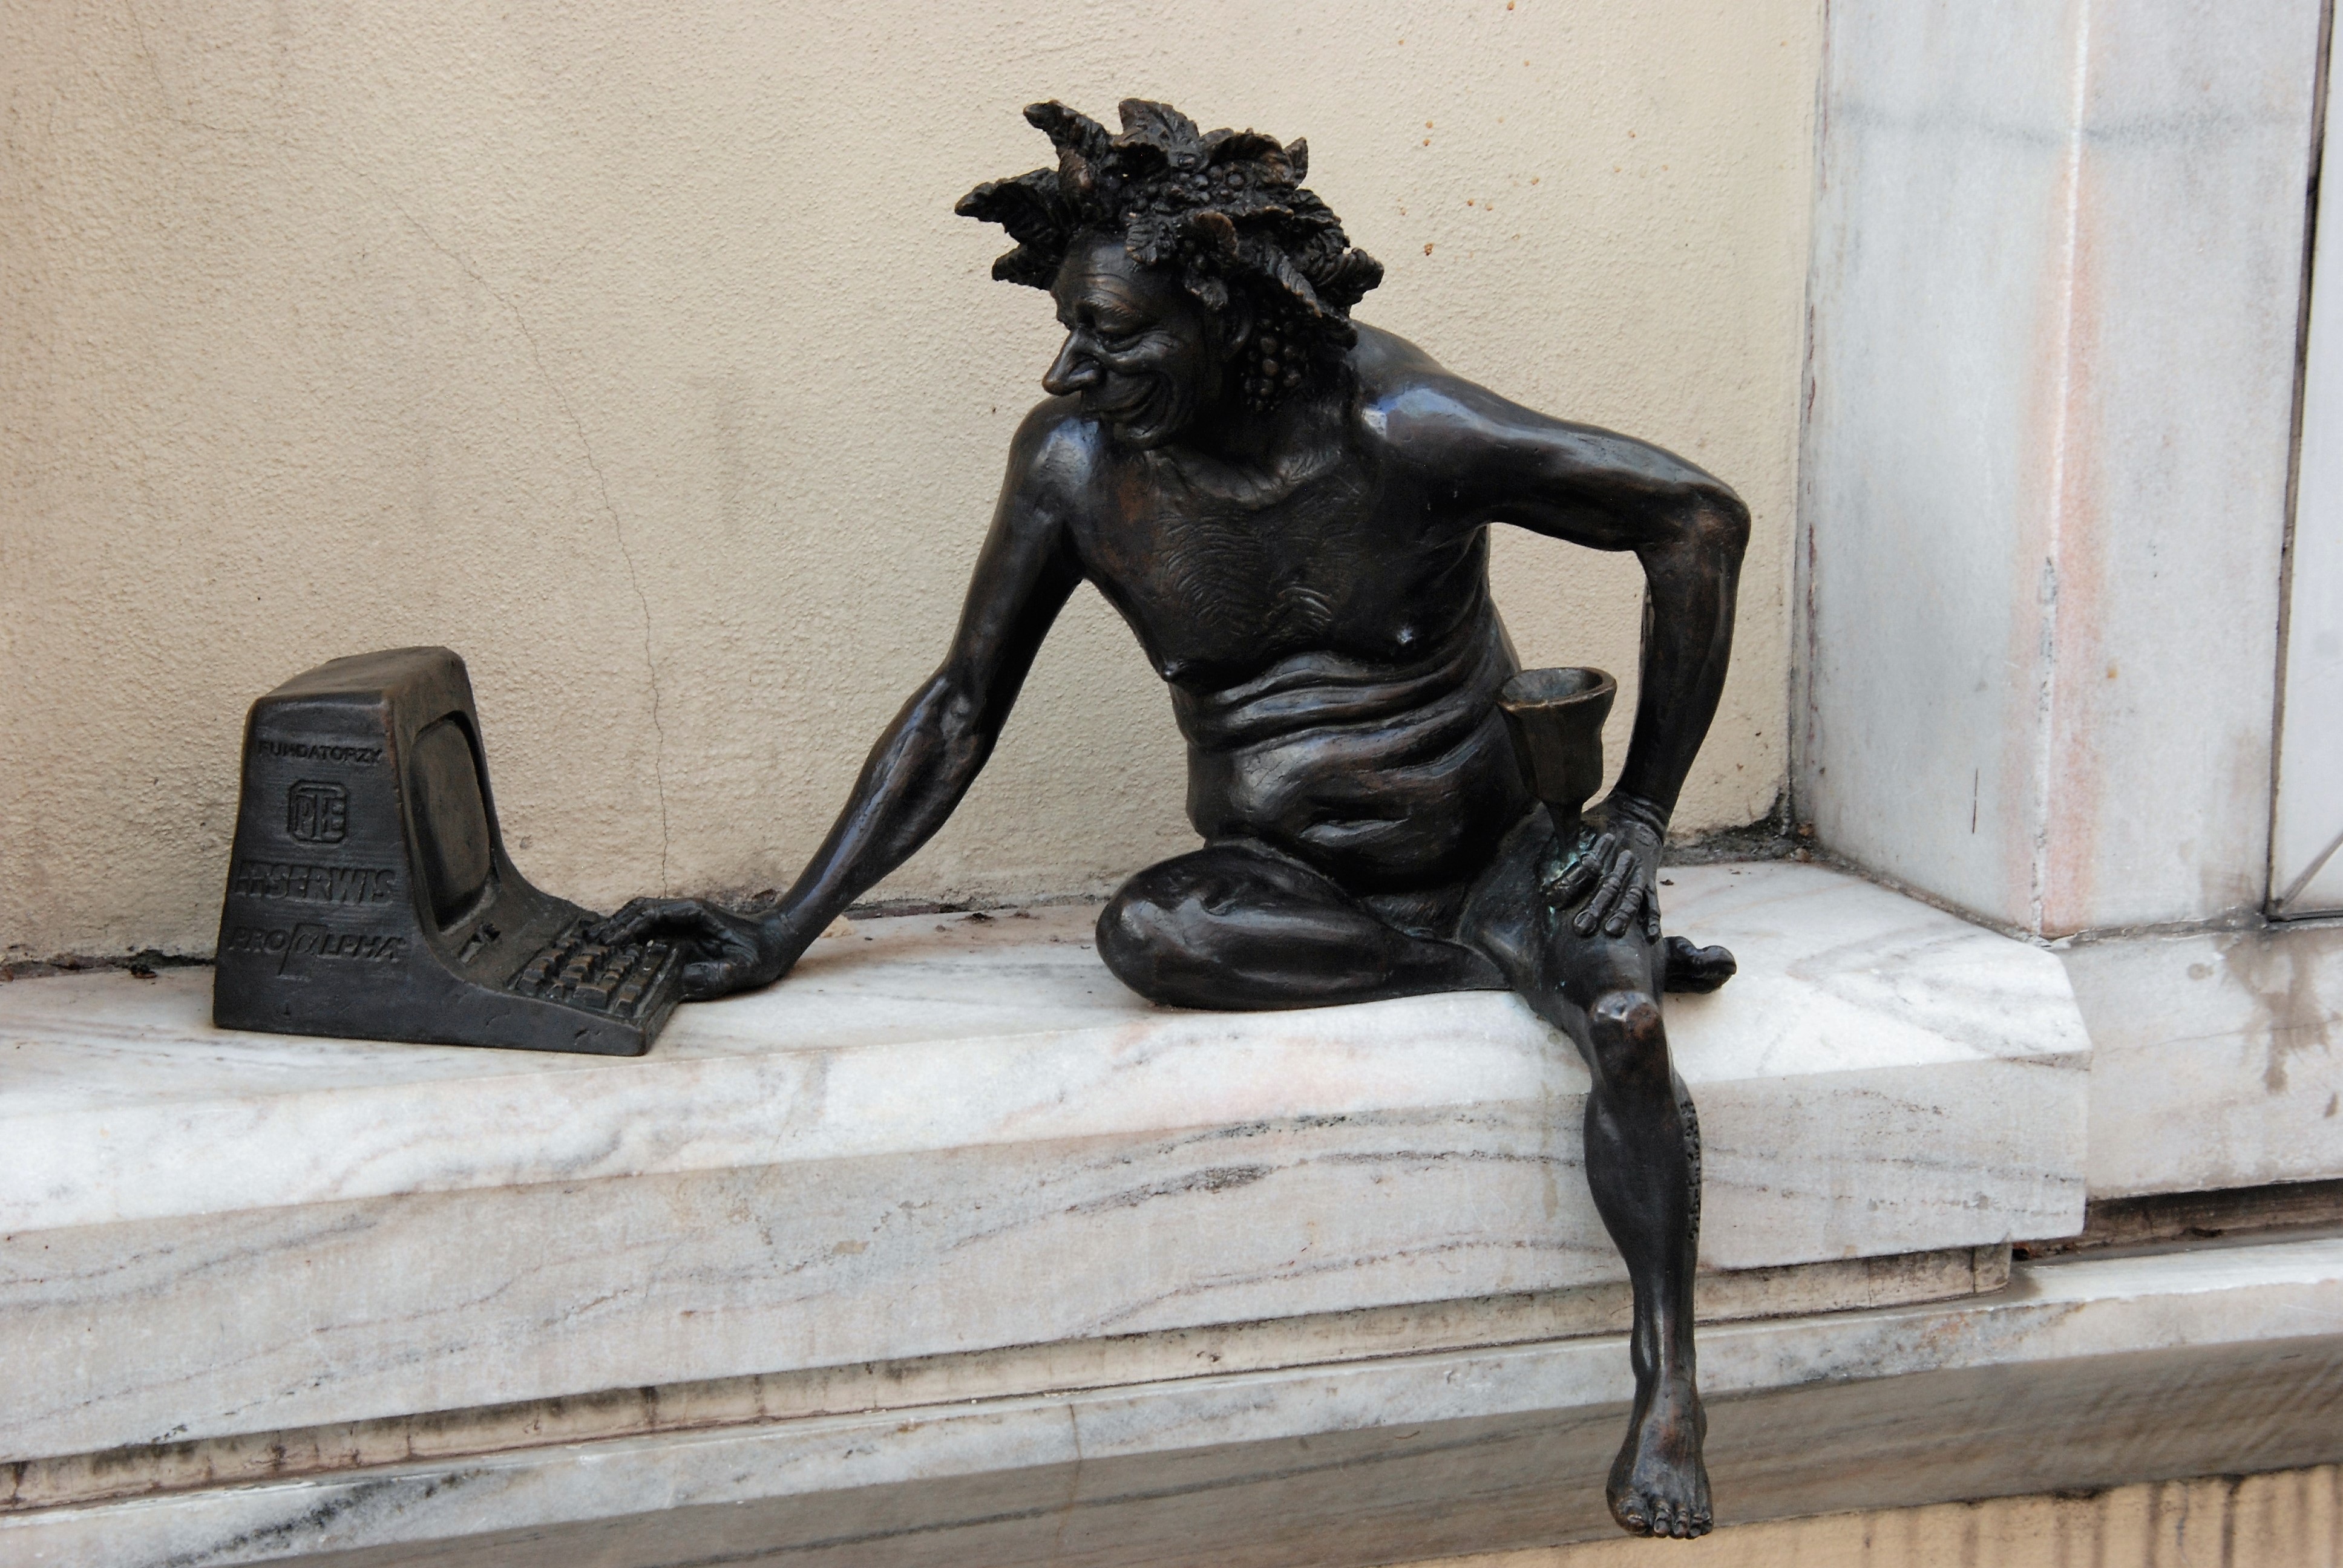
wine, monument, statue, drink, sculpture, art, brass, drinking, poland, bronze, image, bacchus, bronze sculpture, zielona gora, human positions